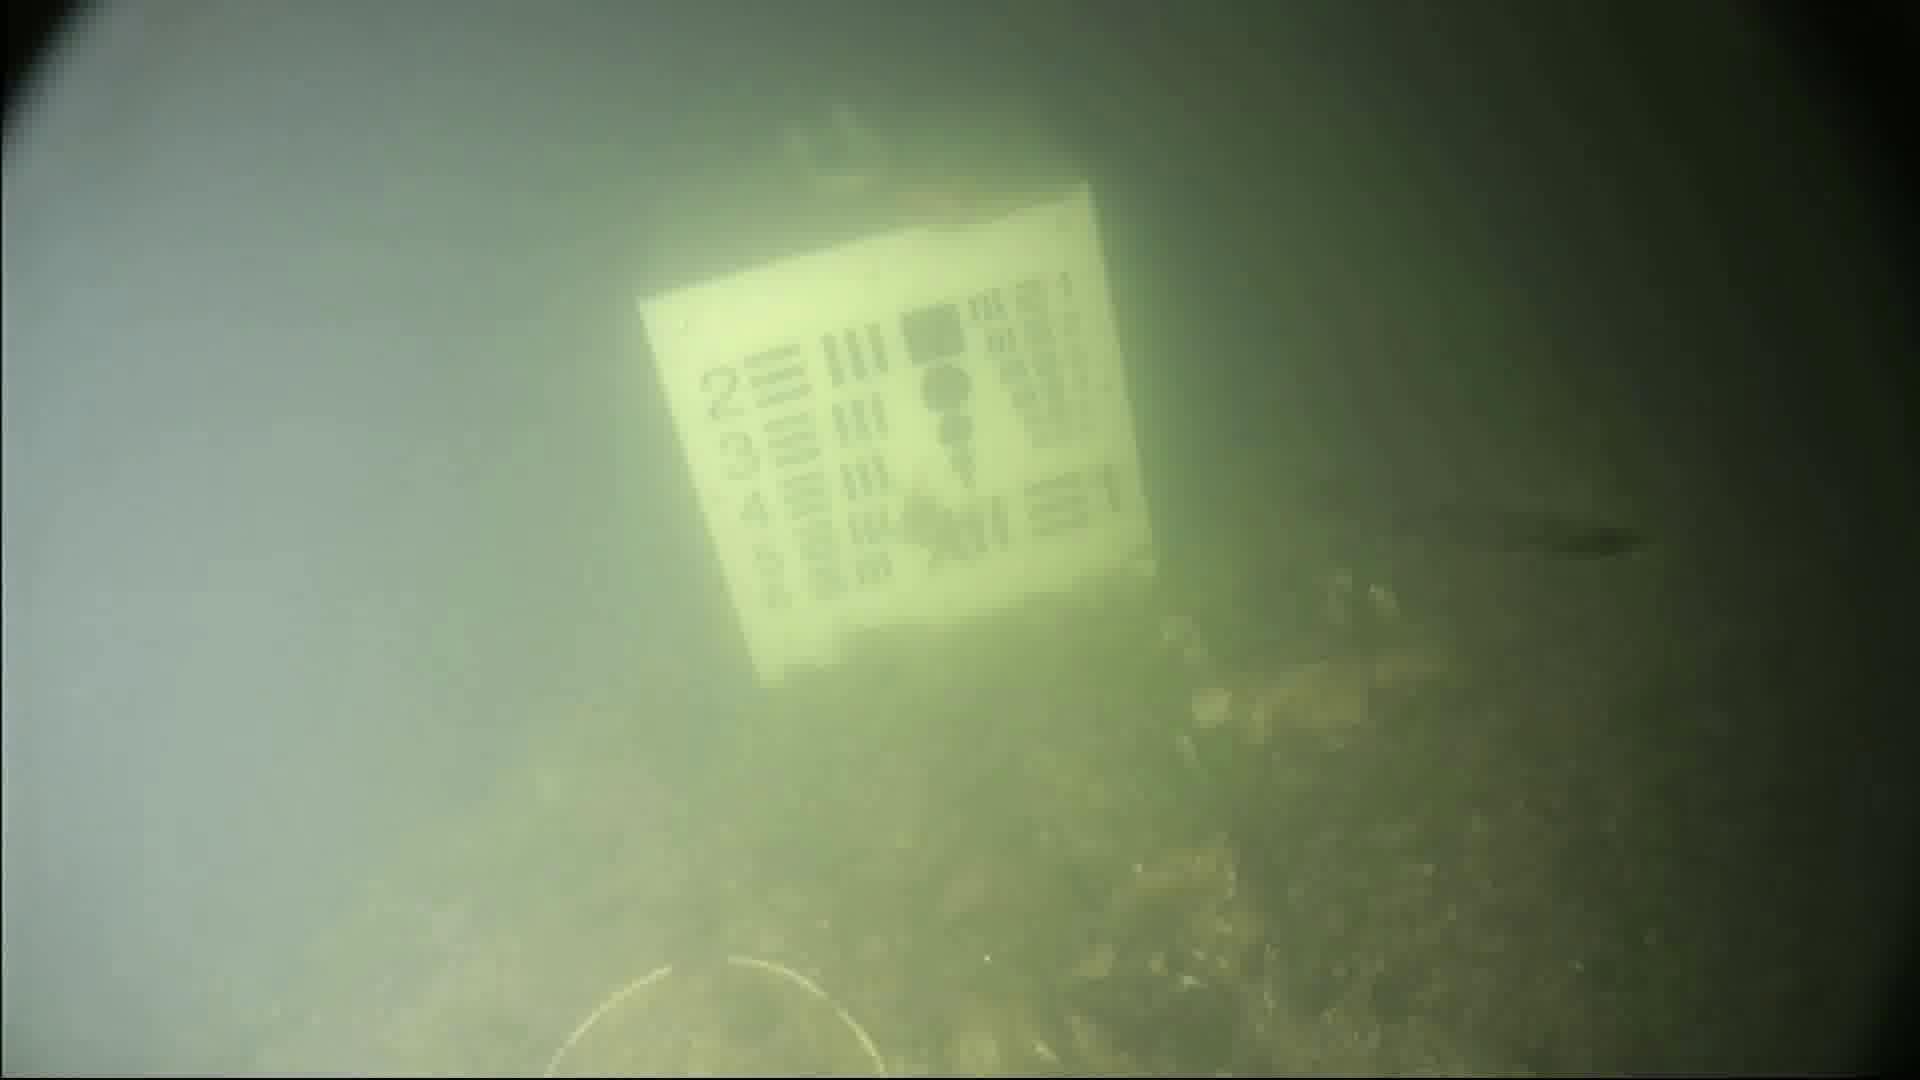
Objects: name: starfish